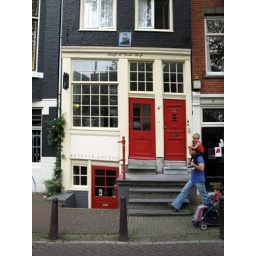
Even the doors and houses aren't straight in Amsterdam!